United States Forces Japan

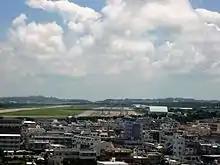
U.S. Marine Corps Air Station Futenma in 2016

At the beginning of the occupation of Japan in 1945, many U.S. soldiers participated in the Special Comfort Facility Association. The Japanese government organised the enslavement of 55,000 women to work providing sexual services to U.S. military personnel before the surrender. On discovery of the program, the association was closed by the Supreme Commander for the Allied Powers.